Timeline of incidents involving QAnon

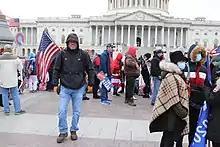
A QAnon emblem ("upper left") is raised during the 2021 United States Capitol attack.

Various QAnon-affiliated protesters participated in the attack on the United States Capitol building on January 6, 2021. Rioters were either seen wearing clothing with Q-related emblems or identified as QAnon followers from video footage.